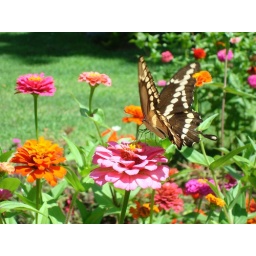
I caught this butterfly stopping by my bed of zinnias.